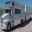
Label: truck